Answer in natural language. Is black colour chair to the left of countertop c x? Choose between the following options: no or yes
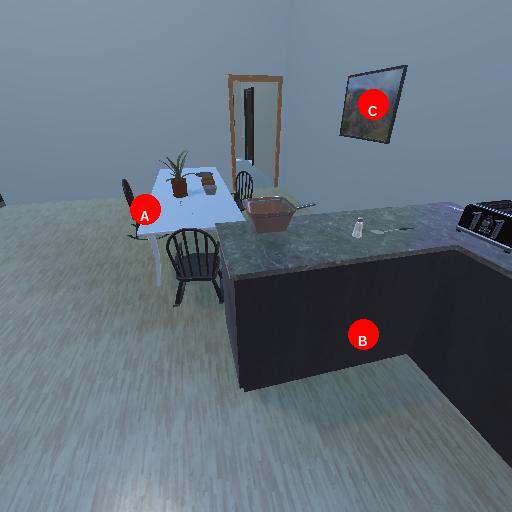
<answer>yes</answer>